Club Atlético Vélez Sarsfield

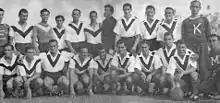
The 1943 team that won the Primera B title and returned to Primera División.

During the 1940 season, Vélez was relegated from the first division for the only time to date. Vélez finished penultimate, one point behind Atlanta that defeated Independiente on their final fixture for 6–4 (being 6–0 at the end of the first half, on a match suspected to be fixed). With the club on the second division, it entered a crisis and was forced to vacate the stadium's lot. José Amalfitani returned to the club's presidency, and eventually the team moved to the Liniers neighbourhood.